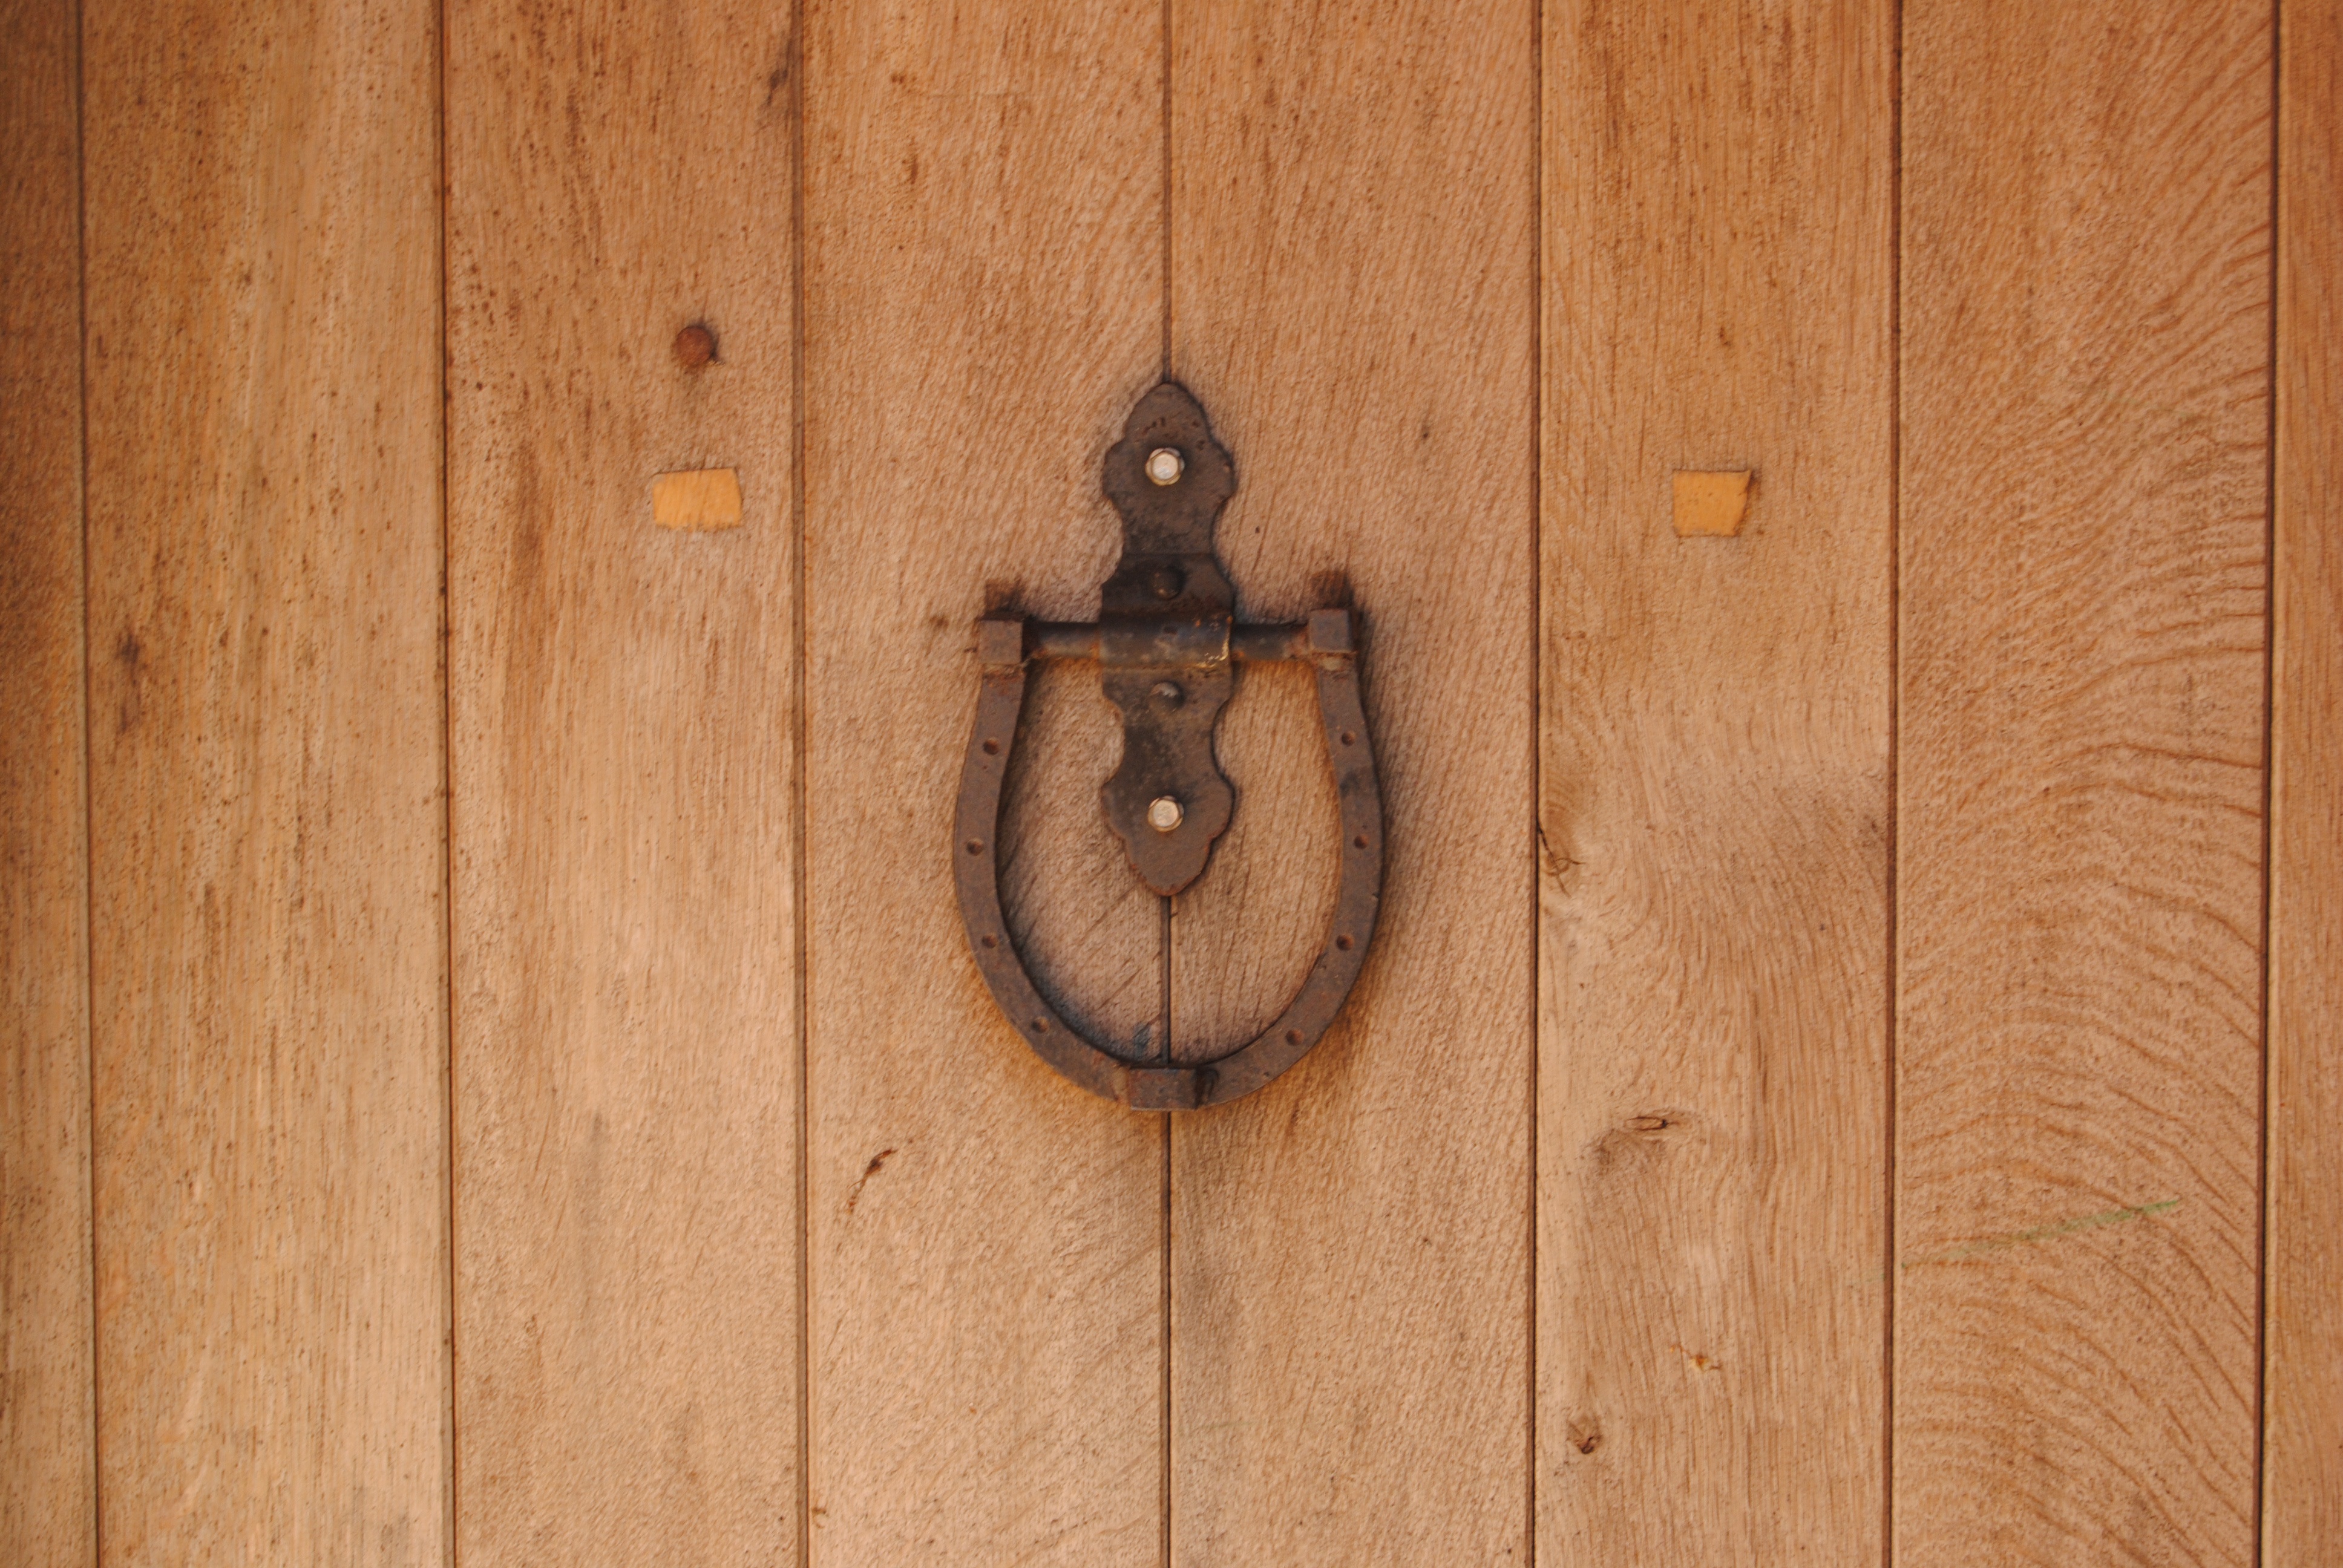
wood, floor, number, wall, entrance, furniture, door, hardwood, carving, flooring, the door, wood flooring, door knocker, closed doors